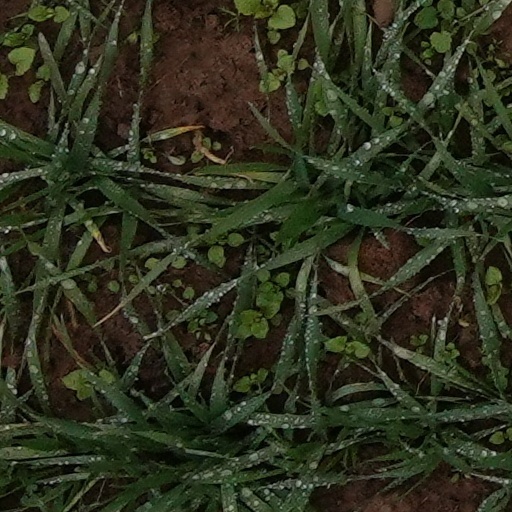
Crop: wheat